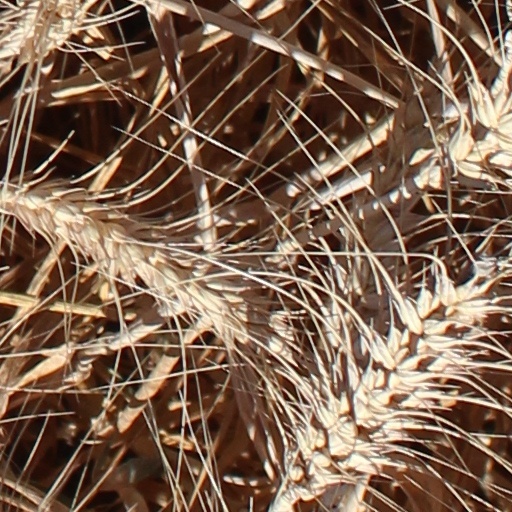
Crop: wheat